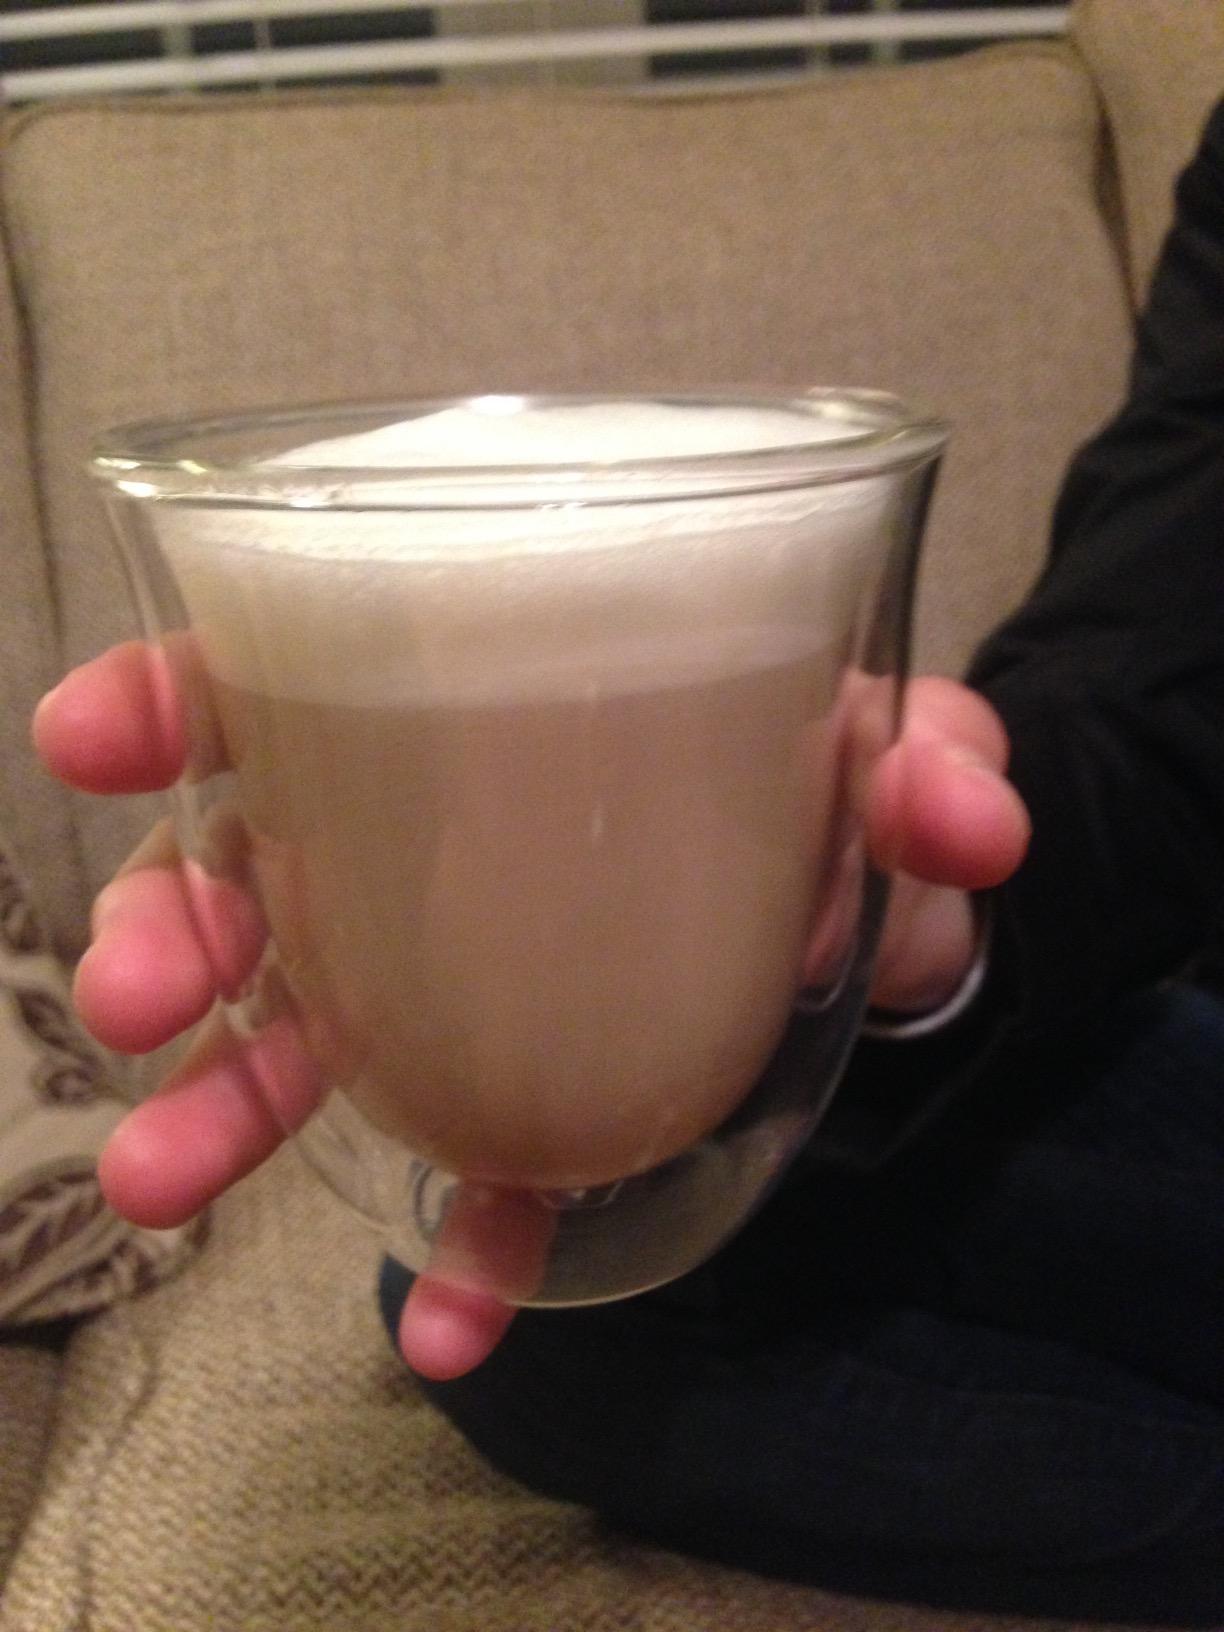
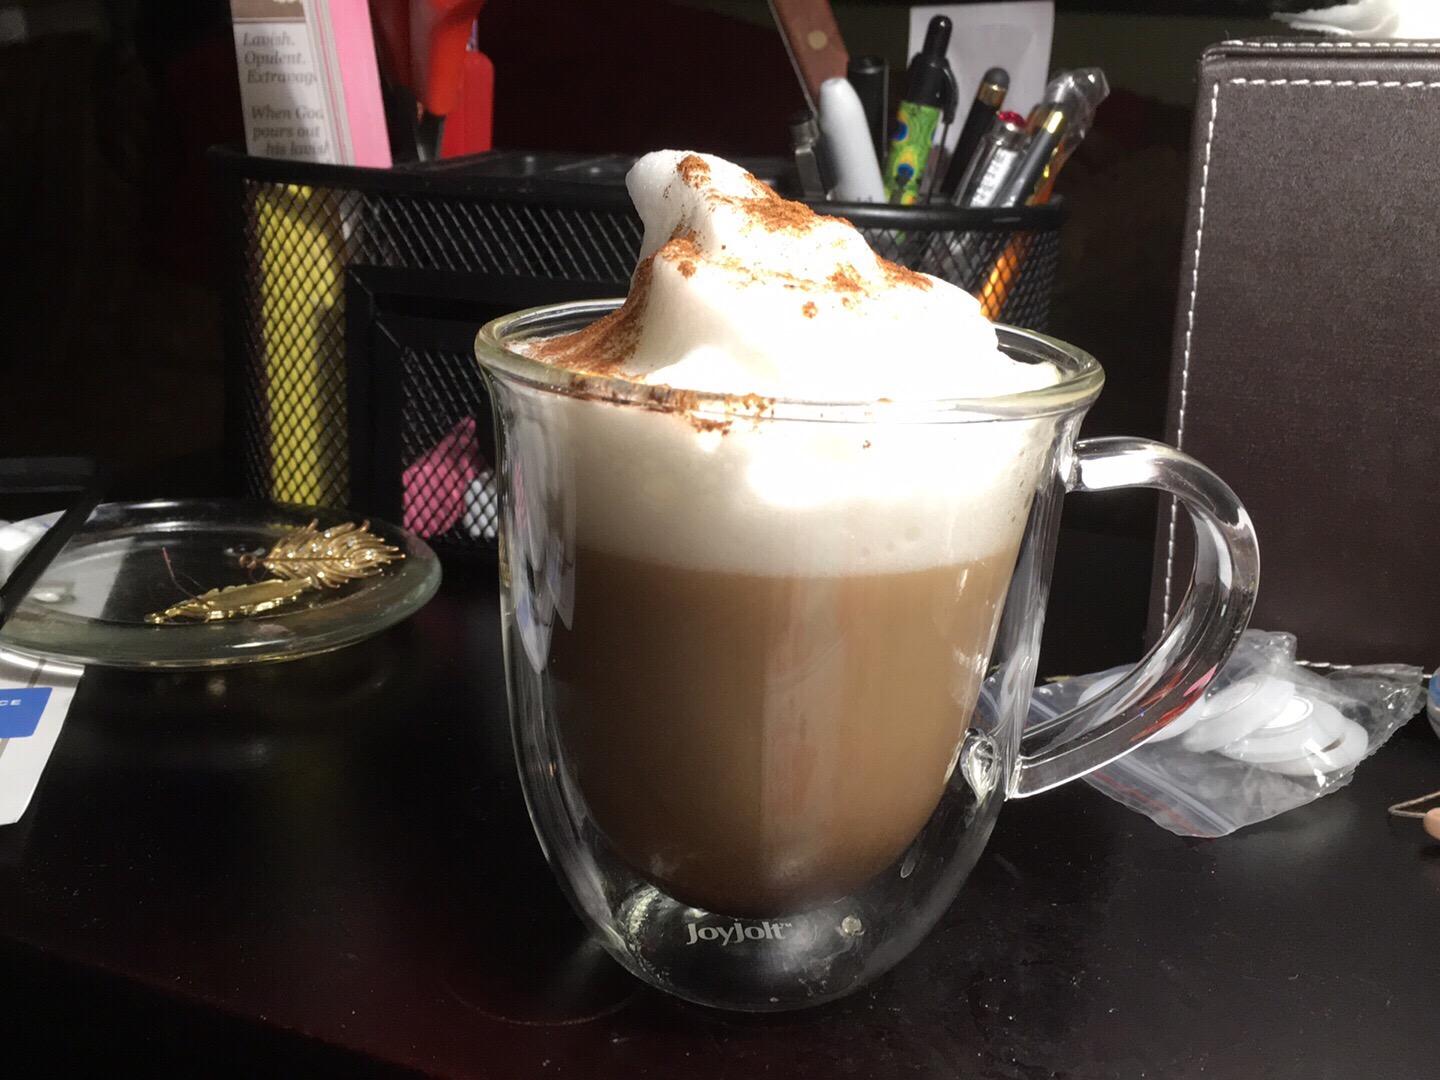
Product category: items_mug
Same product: no